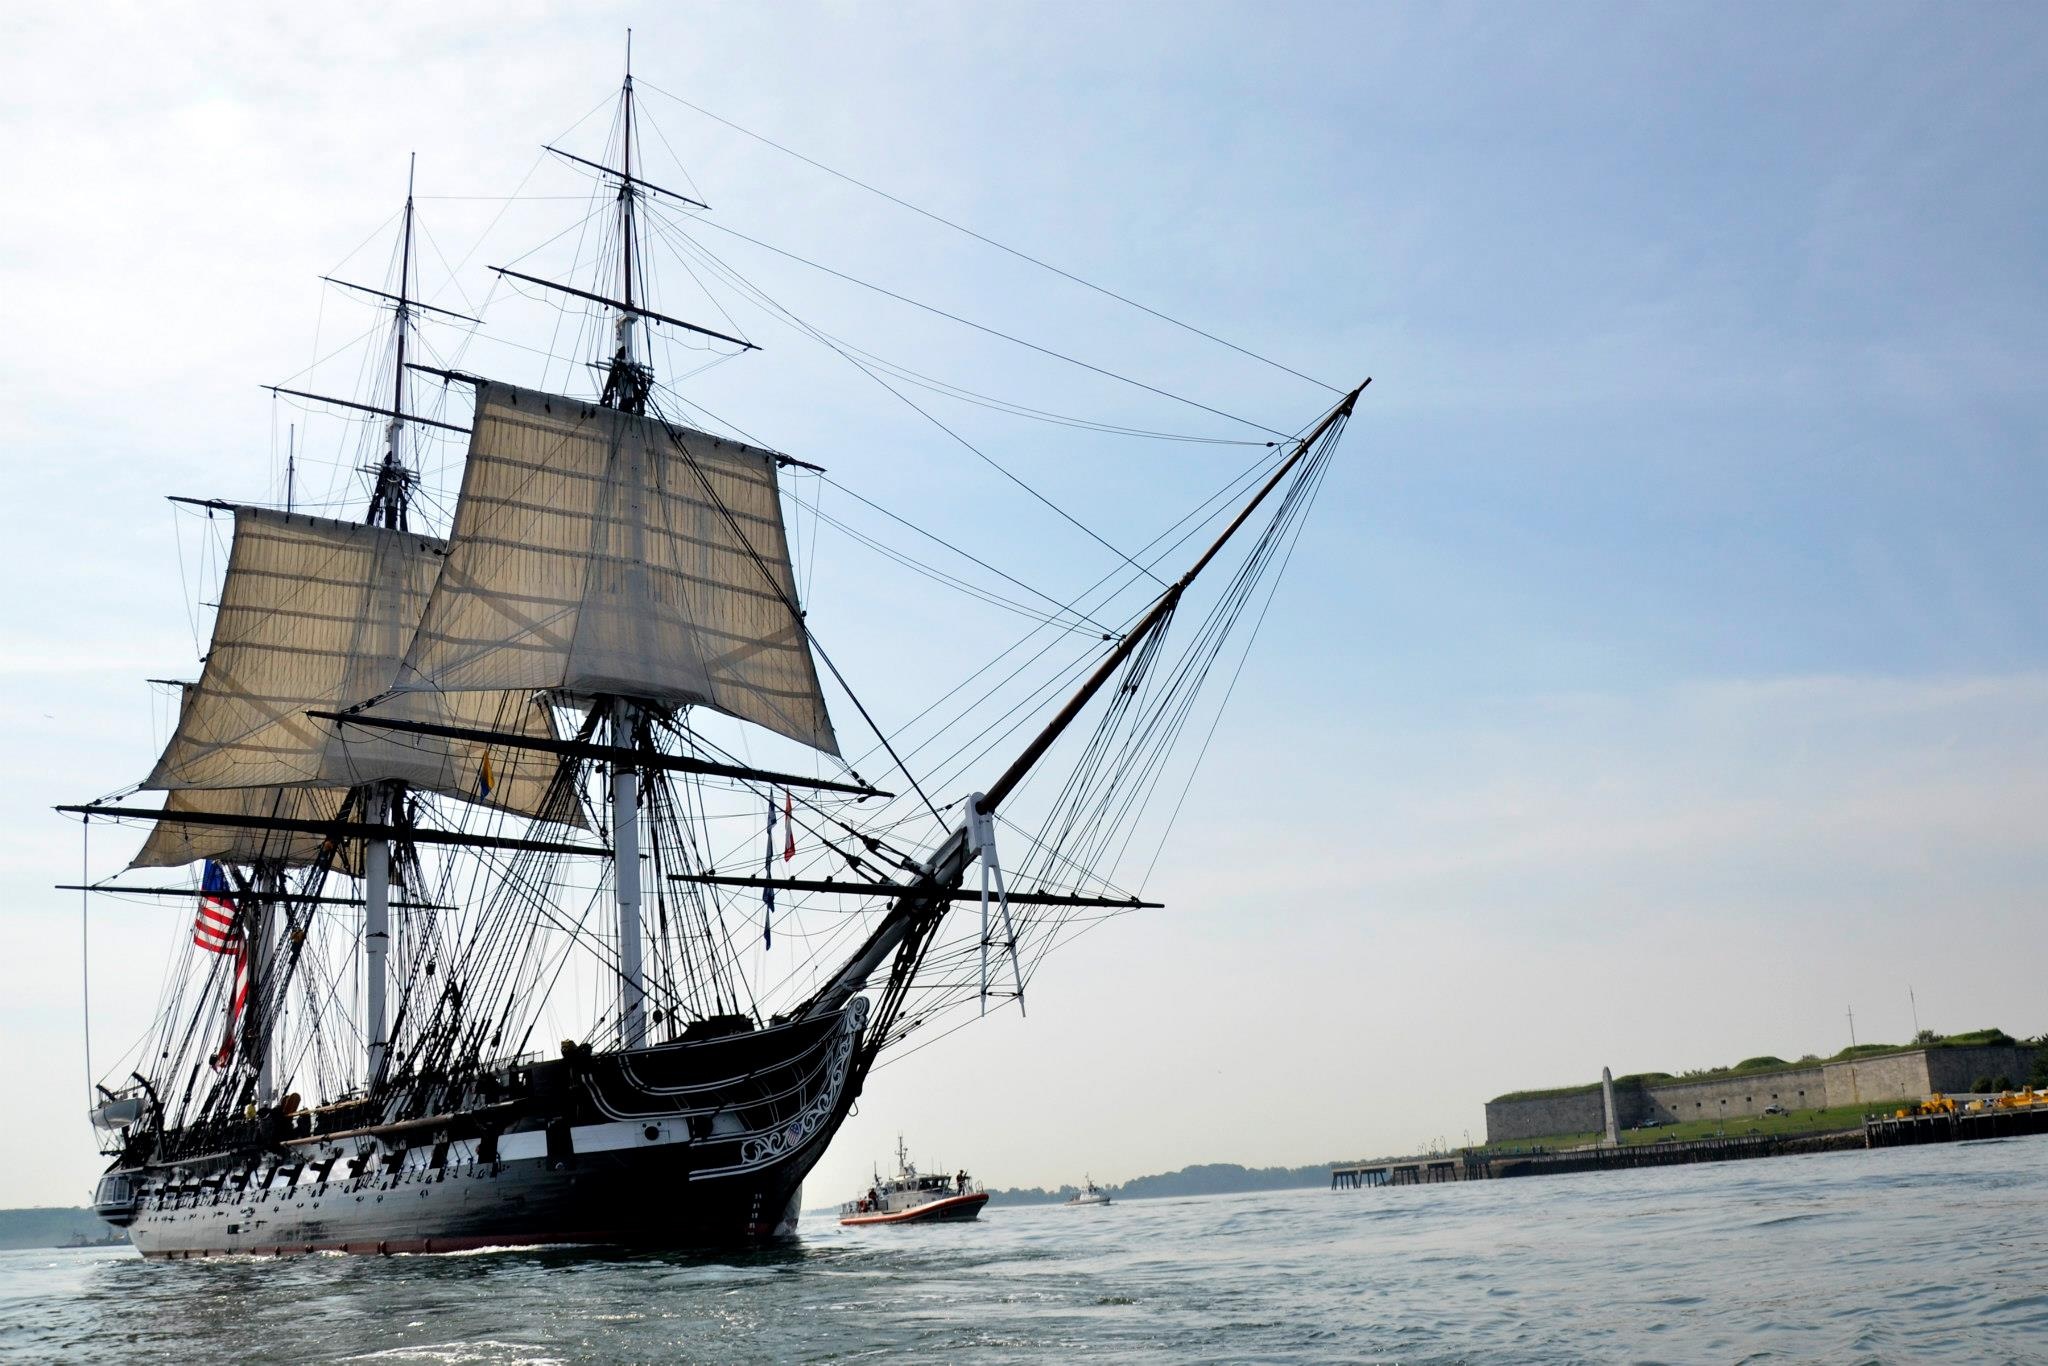
ocean, boat, wind, old, ship, vessel, vehicle, mast, sailing, rigging, historic, sailboat, american, nautical, sail, wooden, tall, navy, watercraft, schooner, windjammer, barque, frigate, brig, sailing ship, training ship, tall ship, galleon, full rigged ship, uss constitution, ship of the line, caravel, brigantine, barquentine, carrack, manila galleon, sloop of war, old ironsides